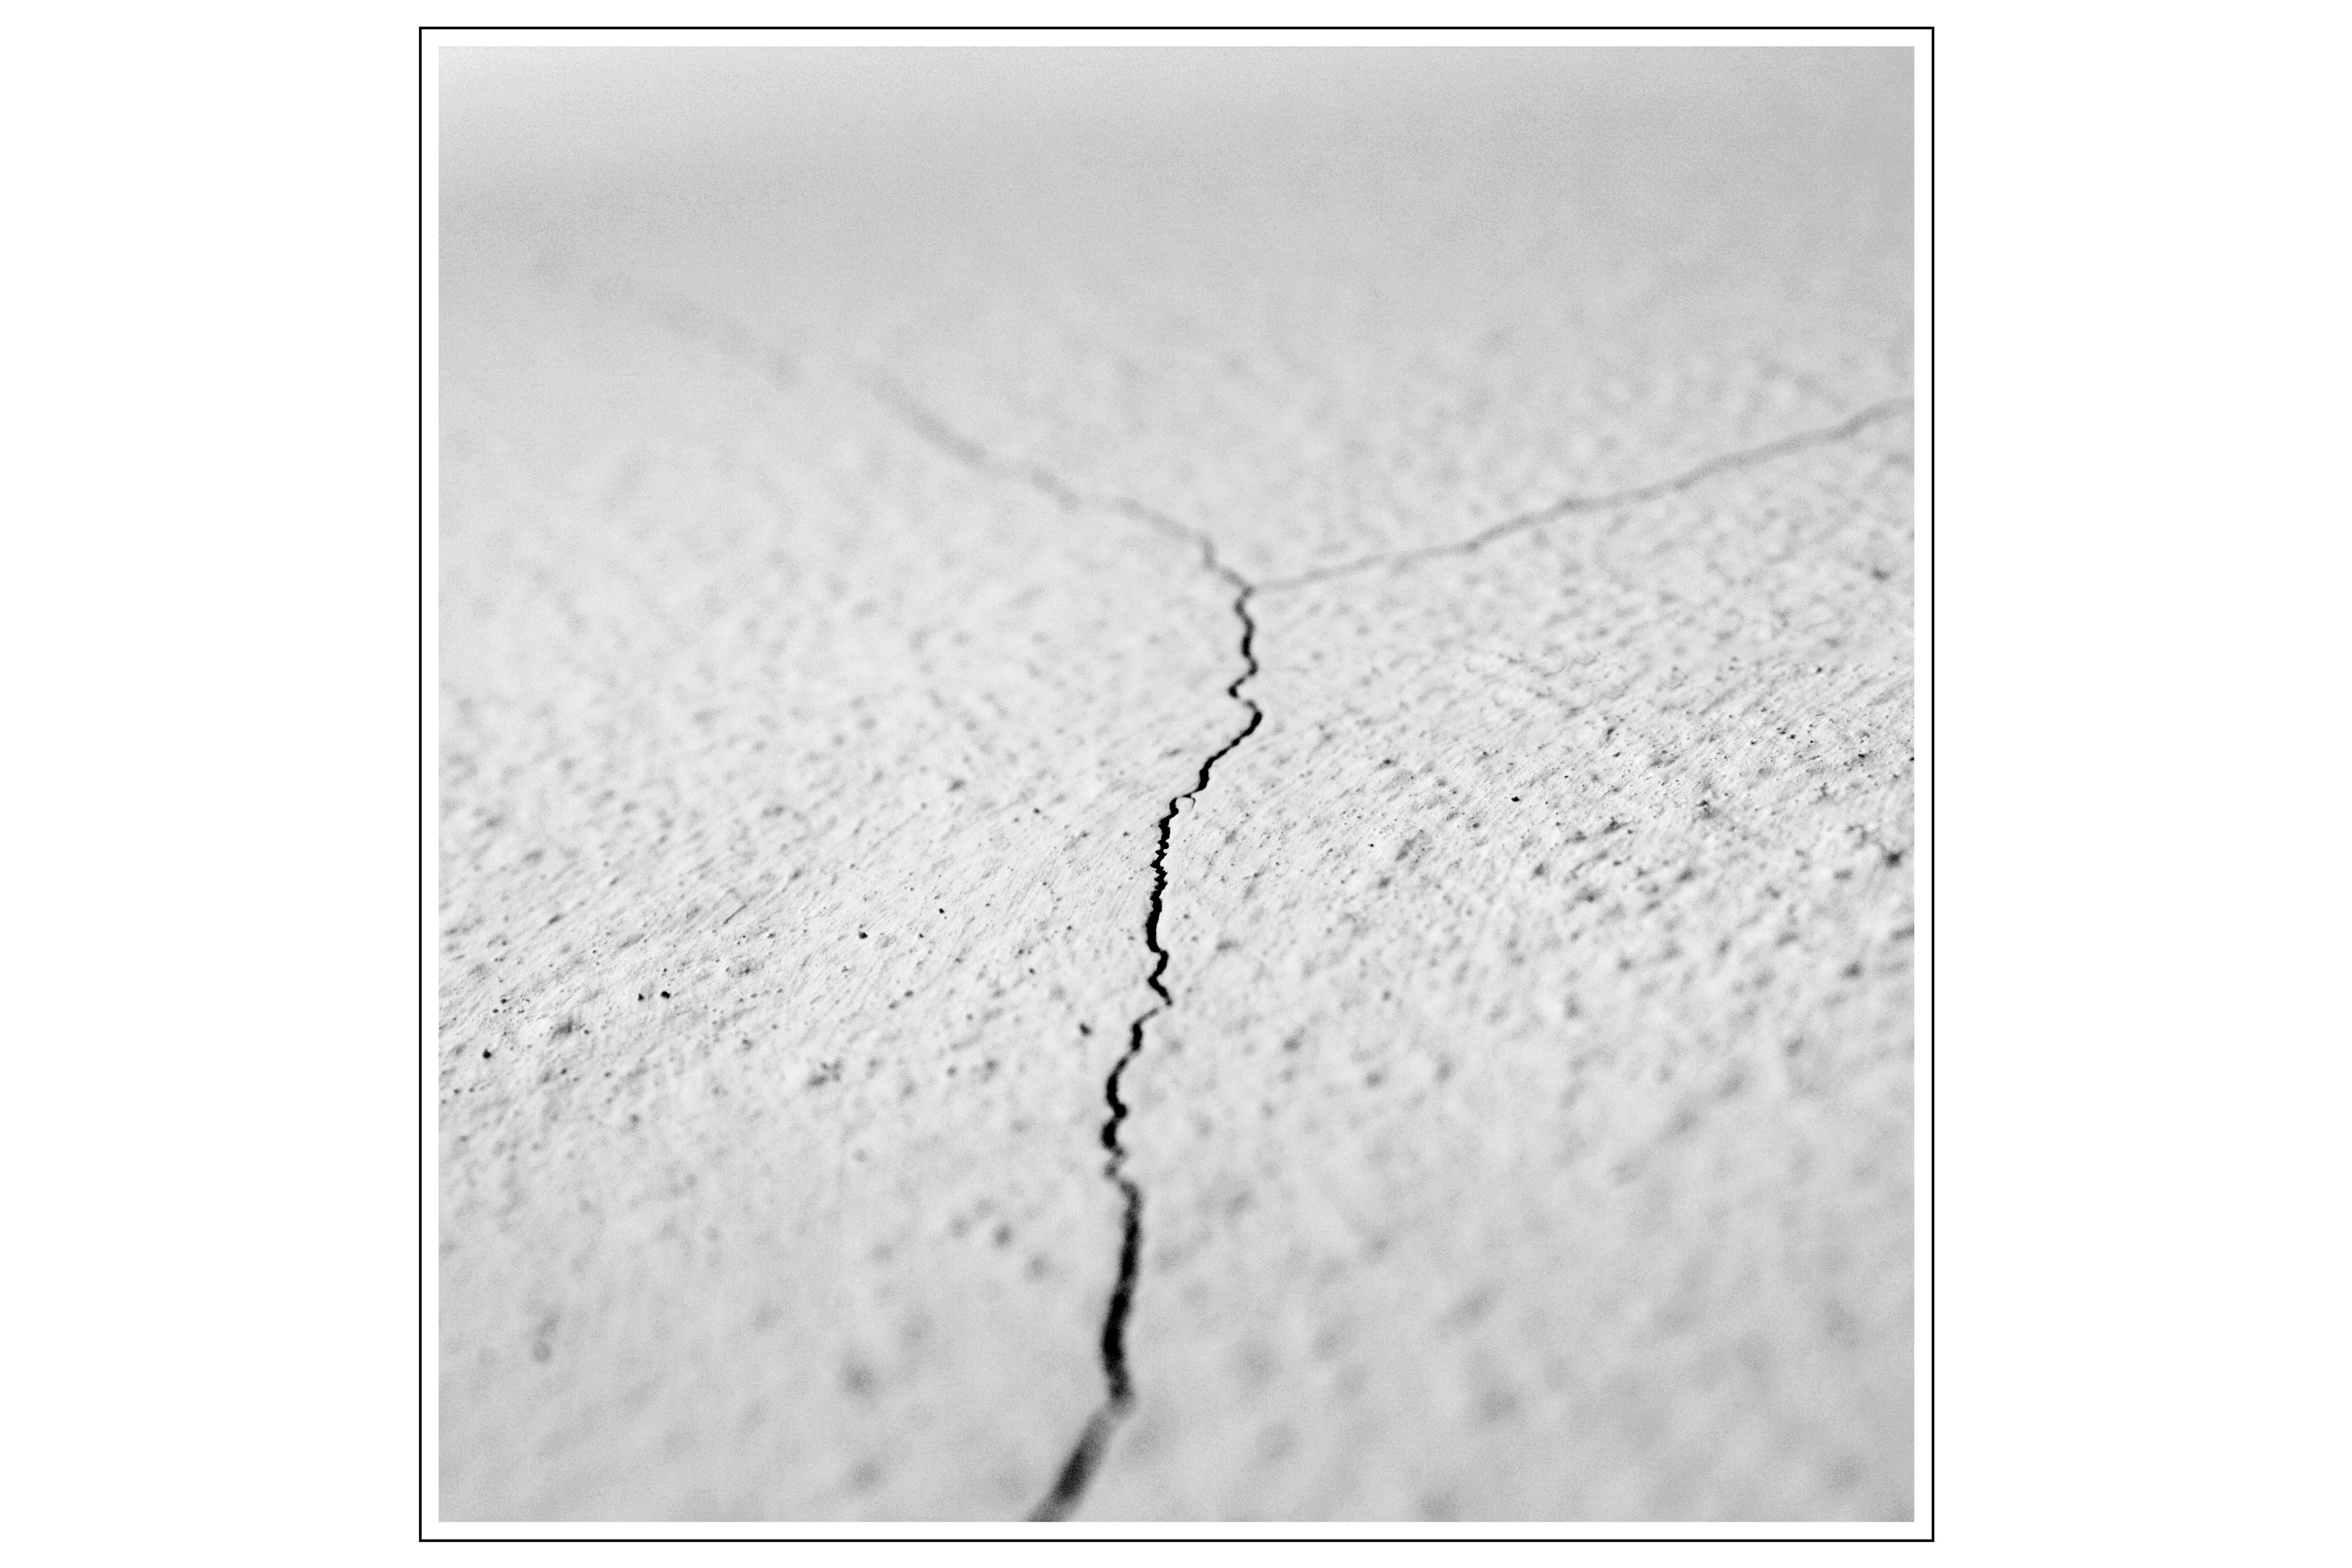
black and white, structure, white, texture, wall, clear, line, black, black white, circle, arrangement, art, minimalism, composition, detail, cracks, shape, simplicity, division, fine arts, b w photography, black and white photography, golden section